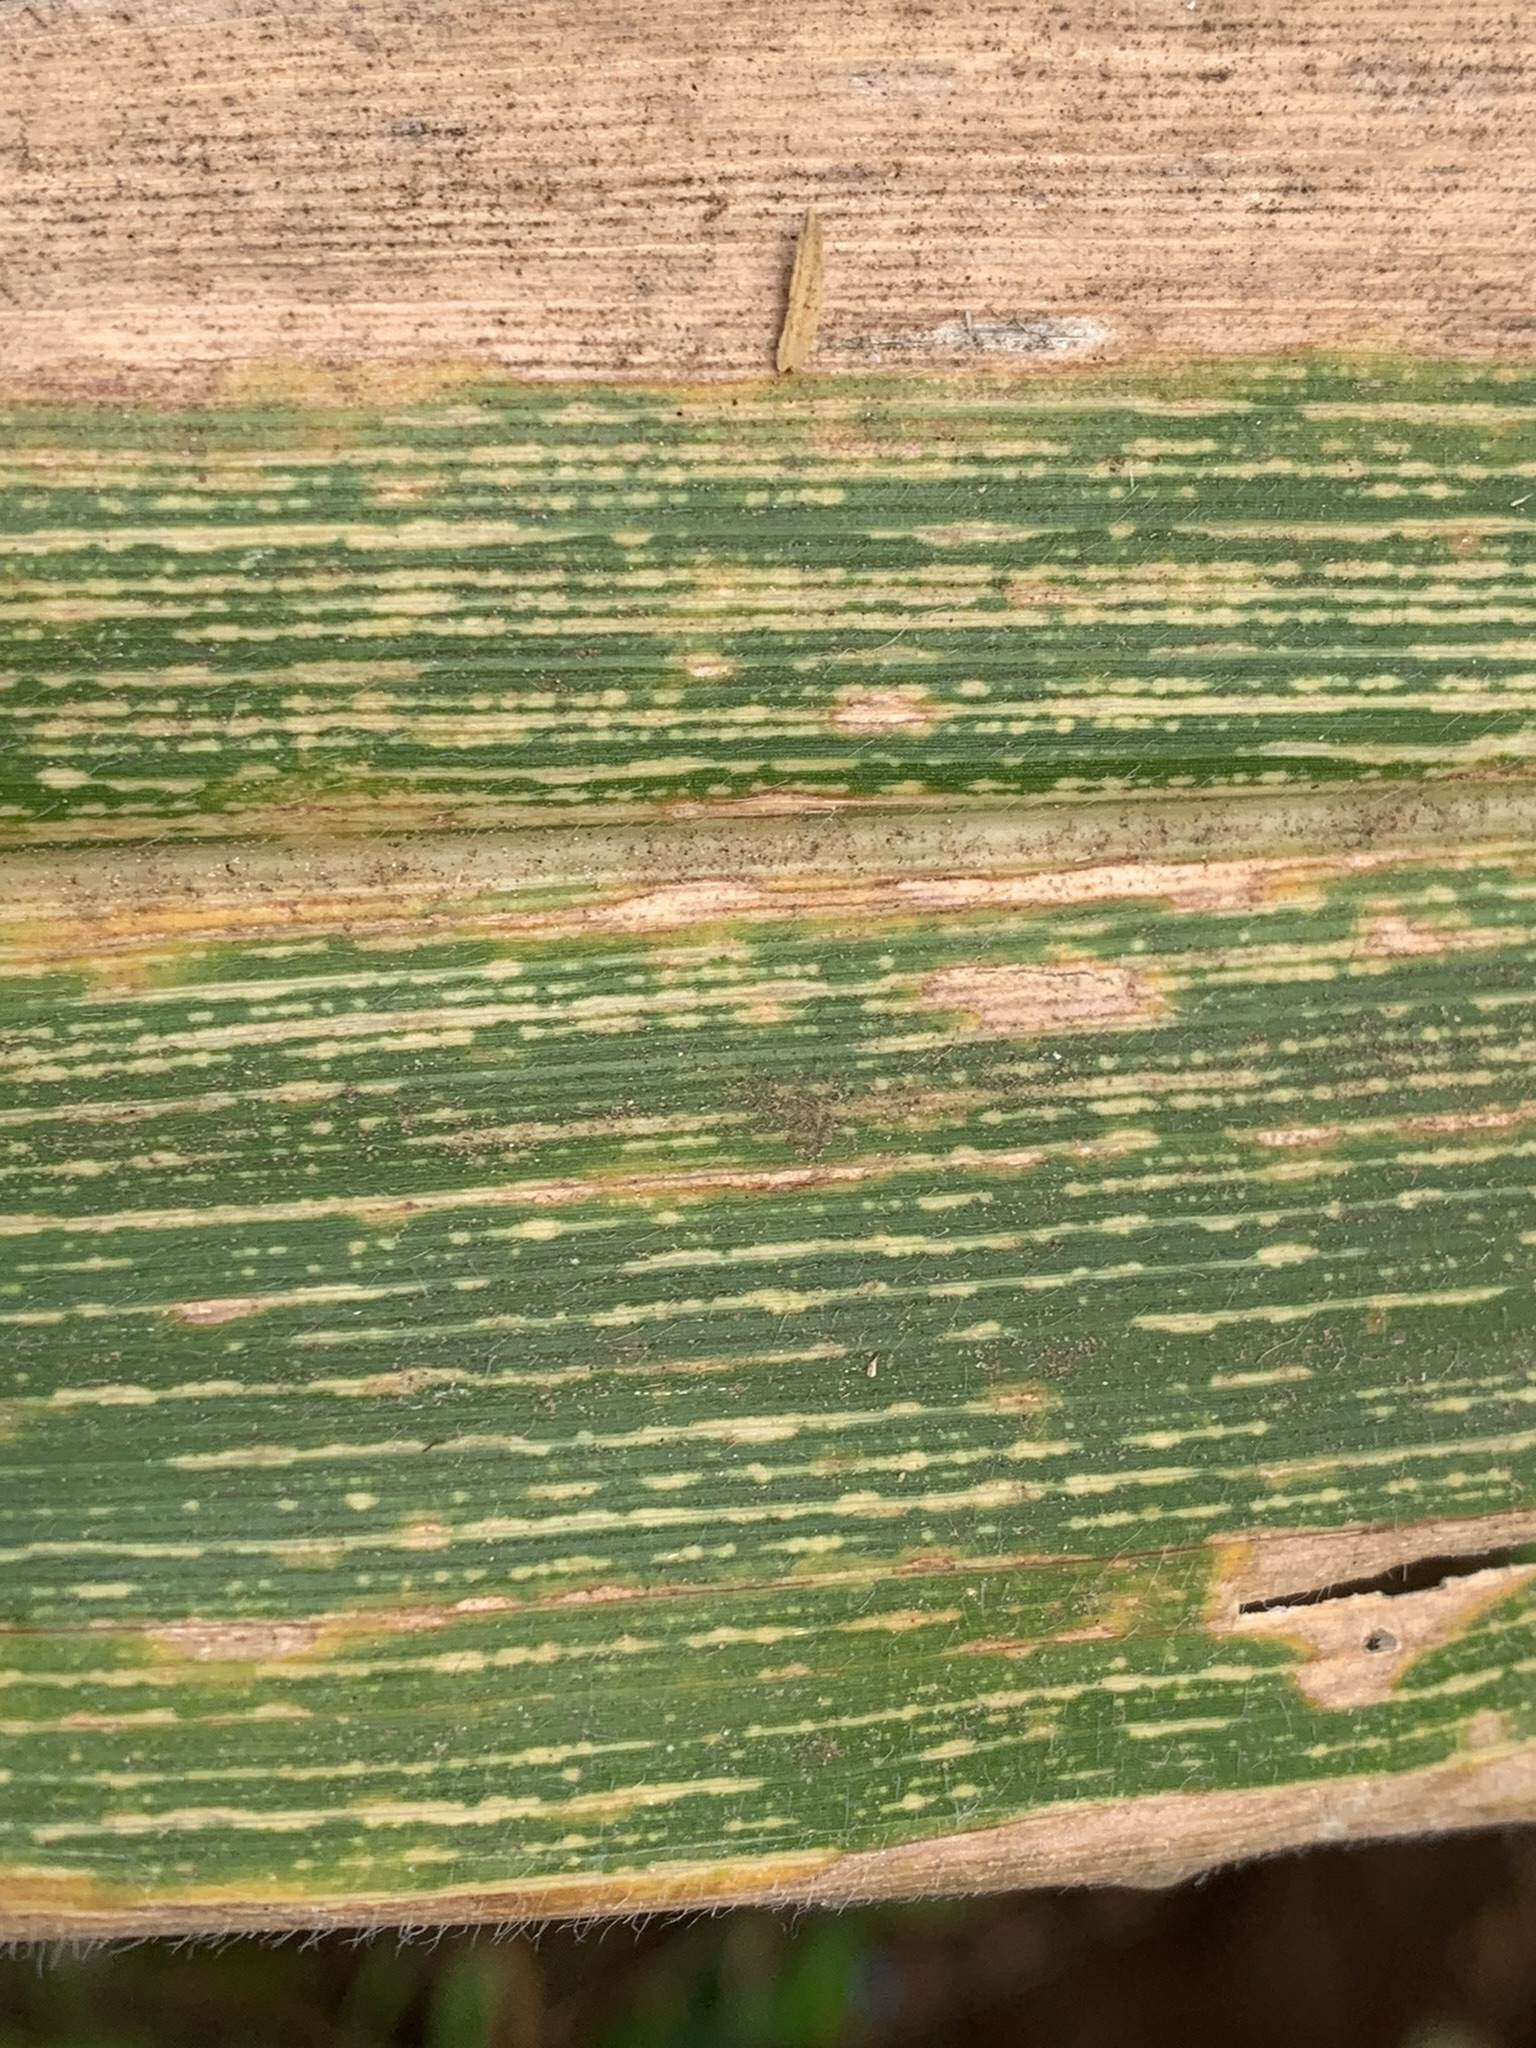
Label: MSV